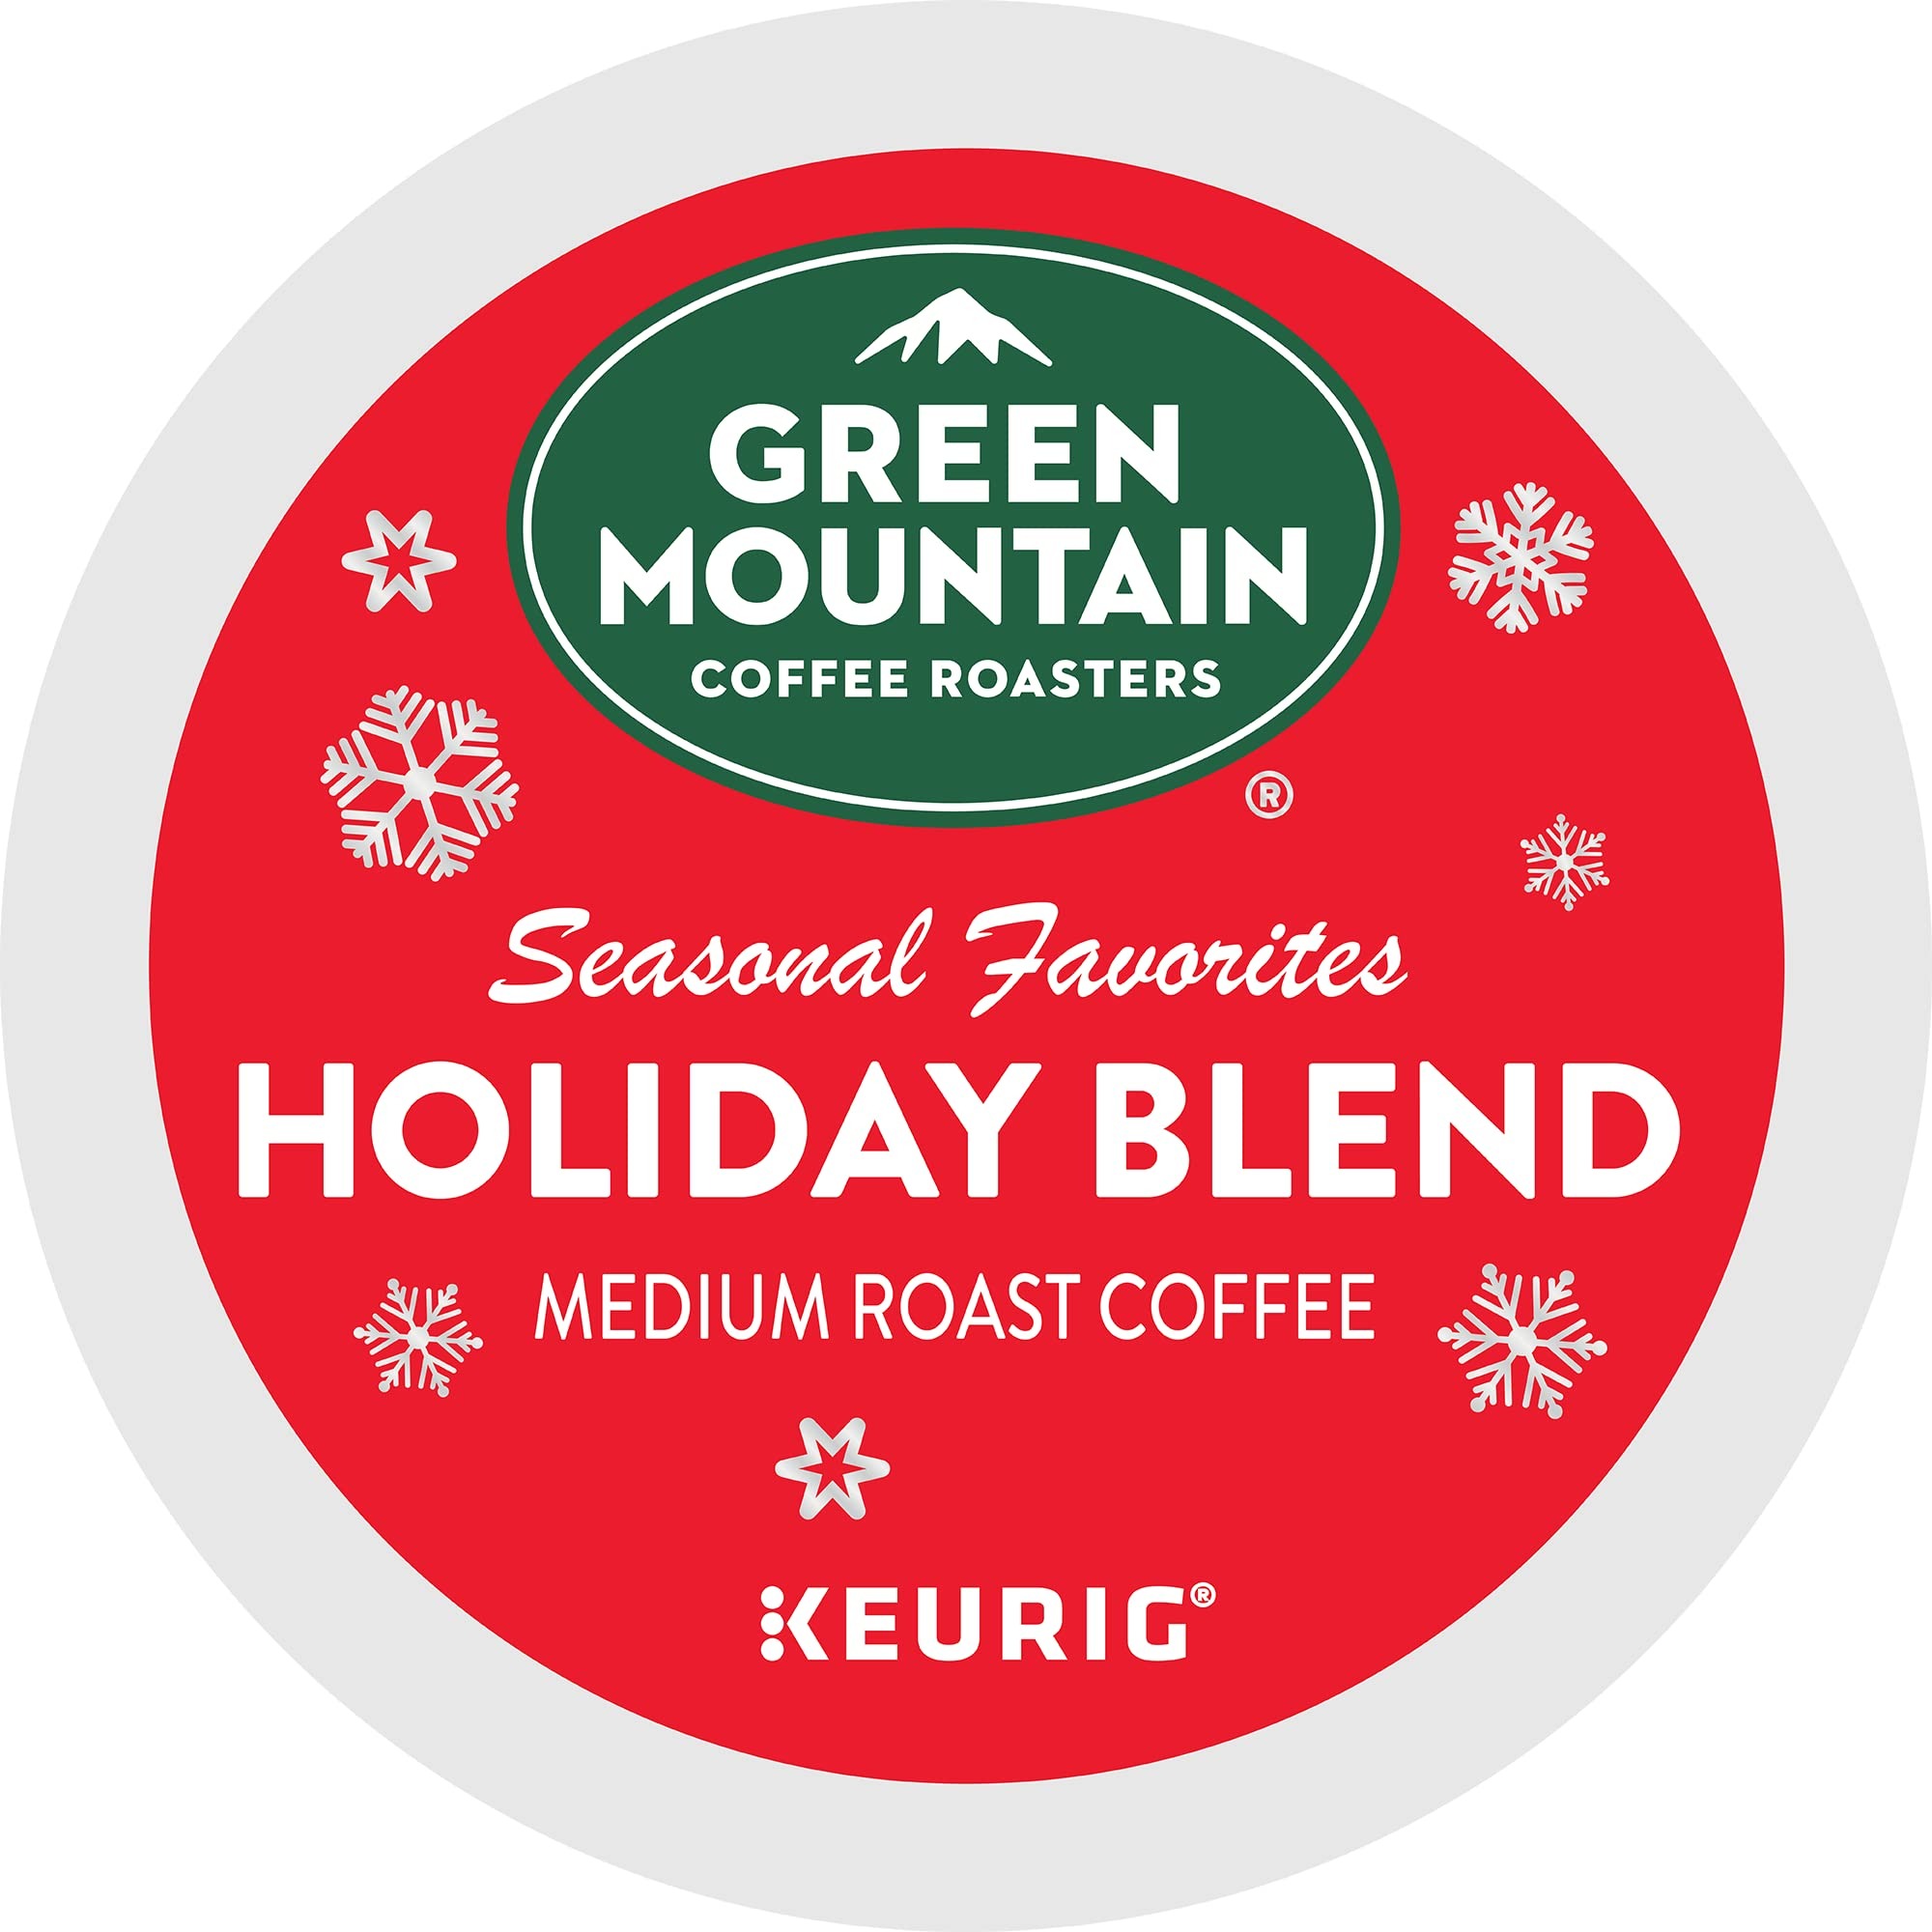
Item Name: Green Mountain Coffee Holiday Blend K-cup for Keurig Brewers, 24 Count
Bullet Point 1: Creates a sweetly spiced aroma, with hints of fruit and spices.
Bullet Point 2: Light Roast
Bullet Point 3: Caffeinated
Bullet Point 4: Fair Trade Certified
Bullet Point 5: Orthodox Union Kosher
Value: 24.0
Unit: count

Price: 20.99